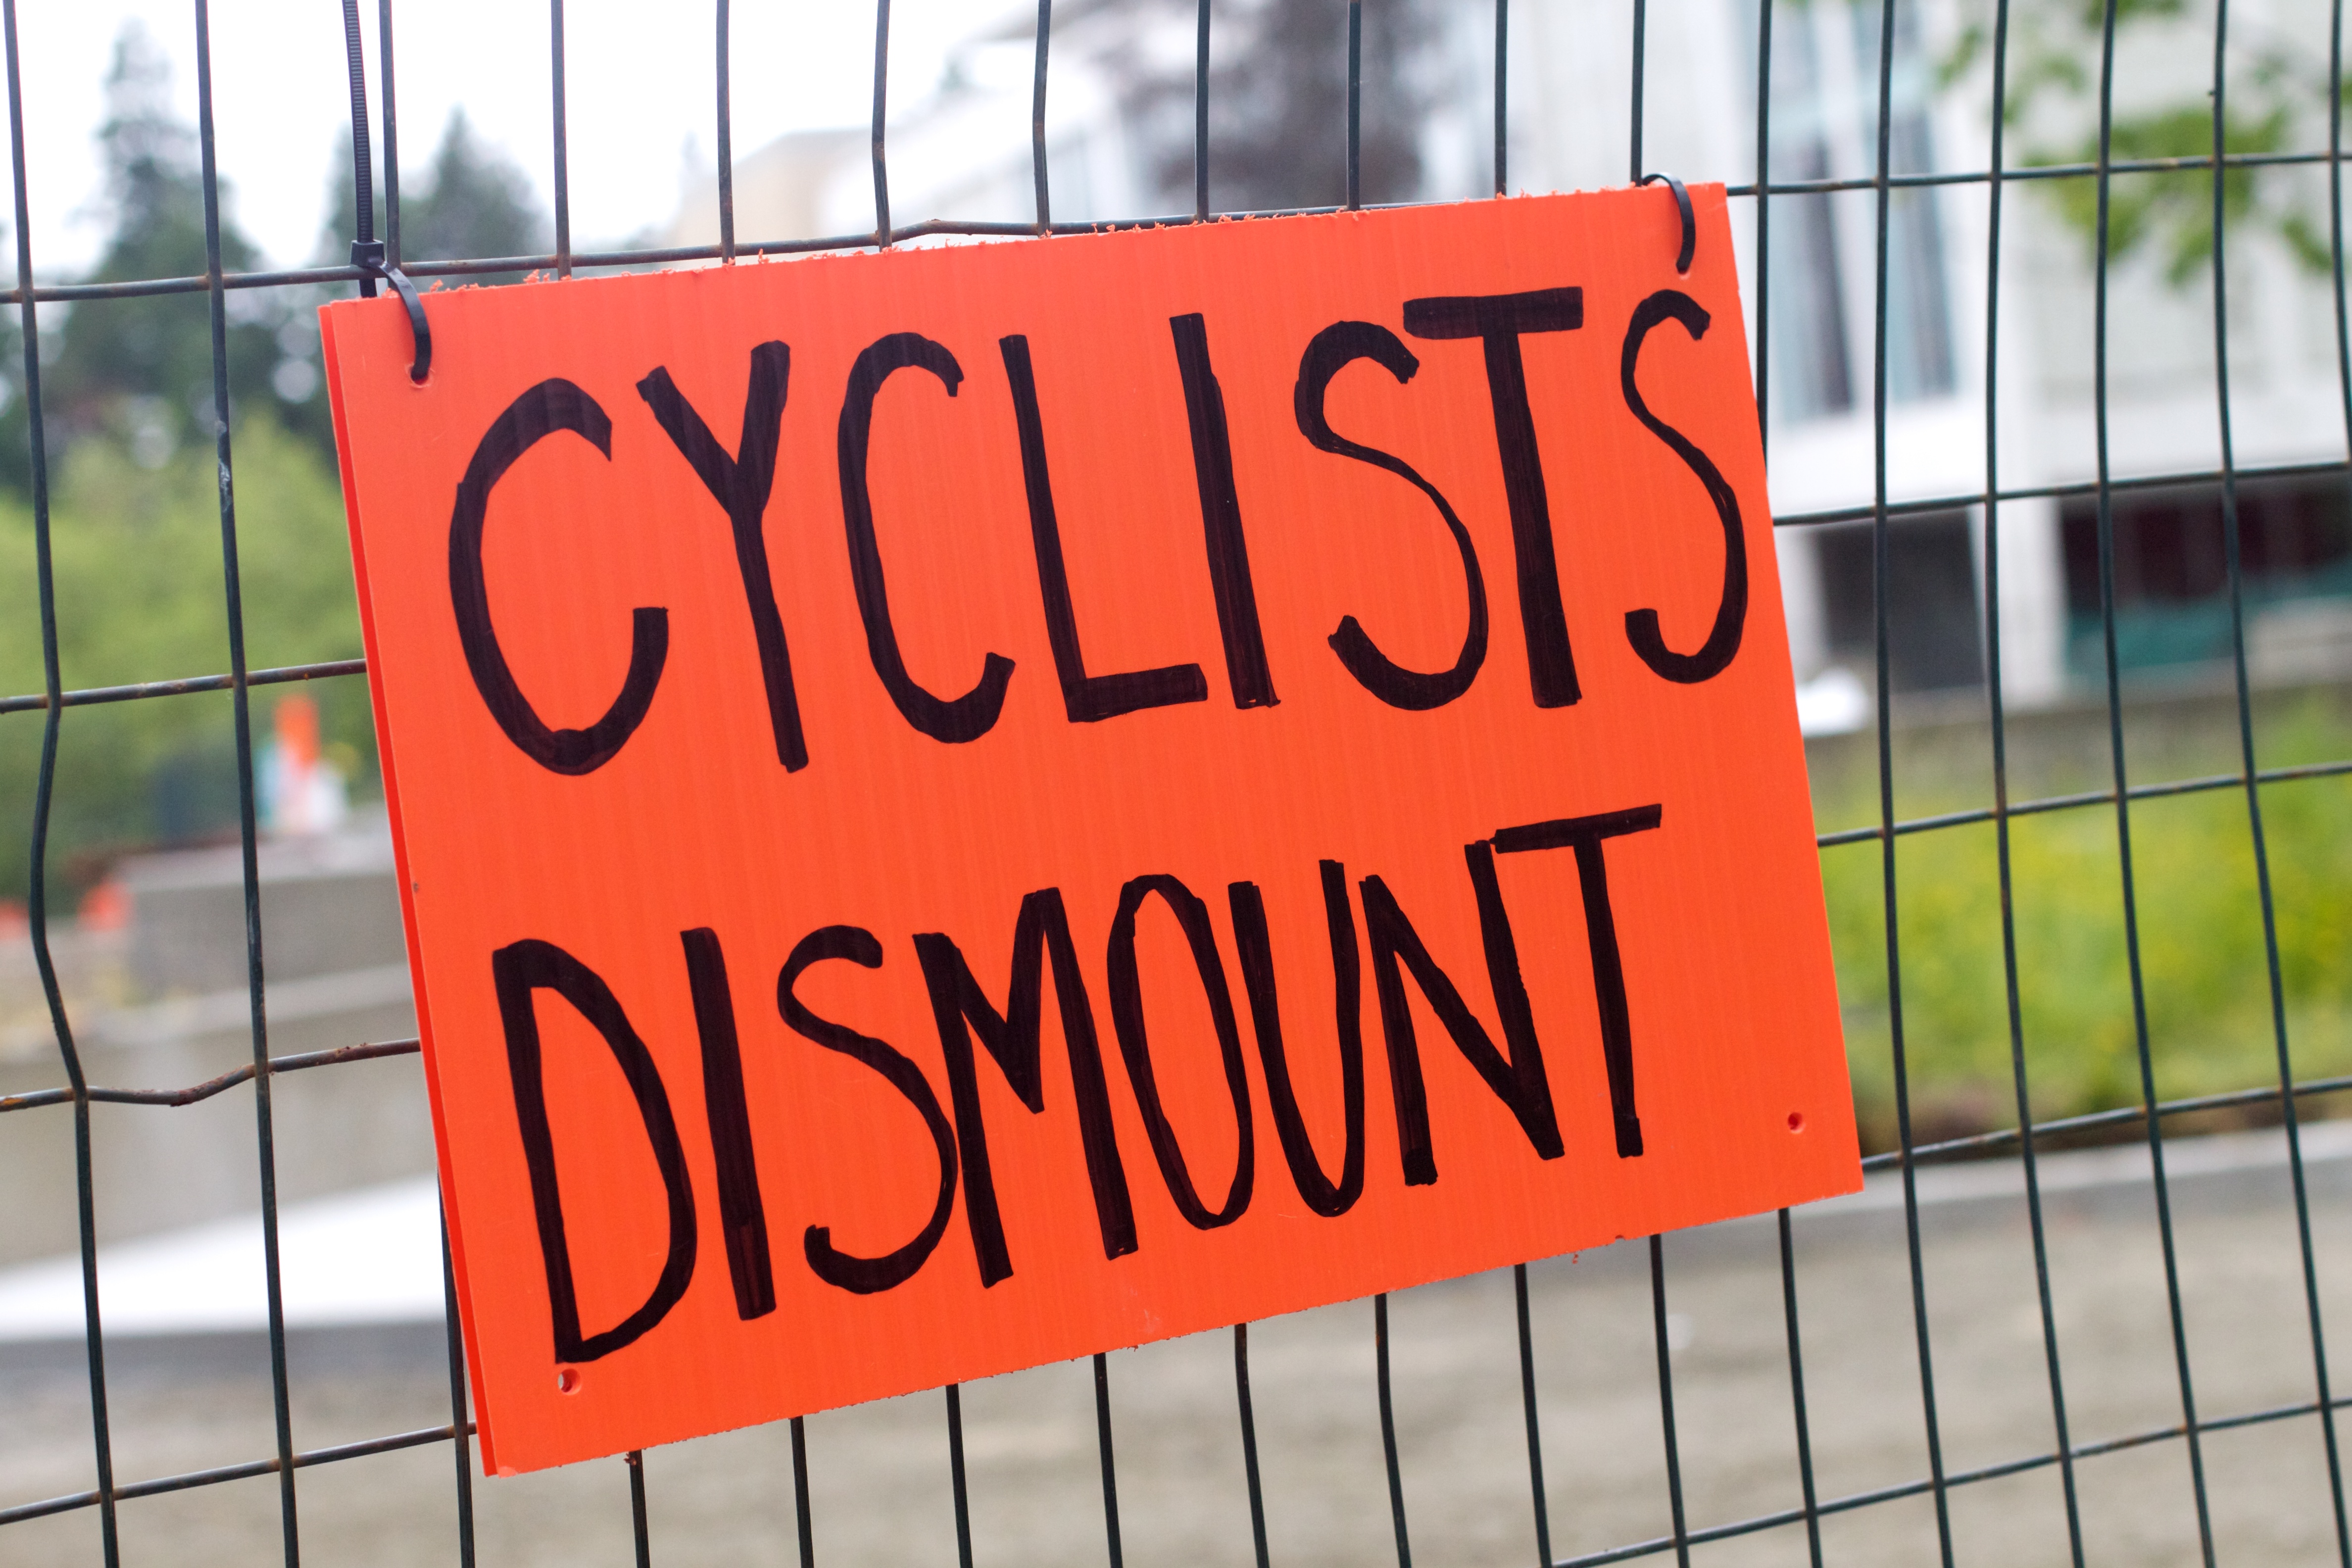
number, advertising, sign, red, color, banner, street sign, signage, font